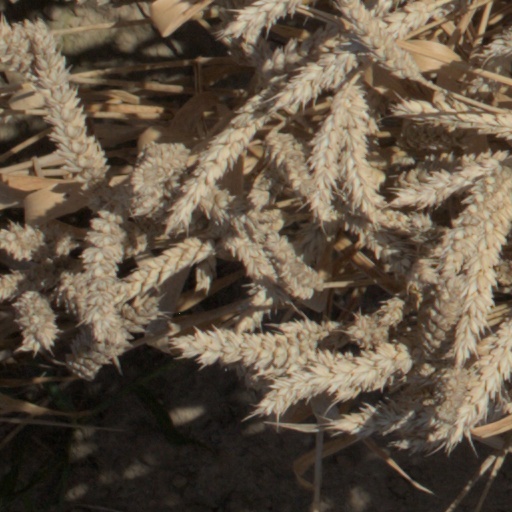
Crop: wheat